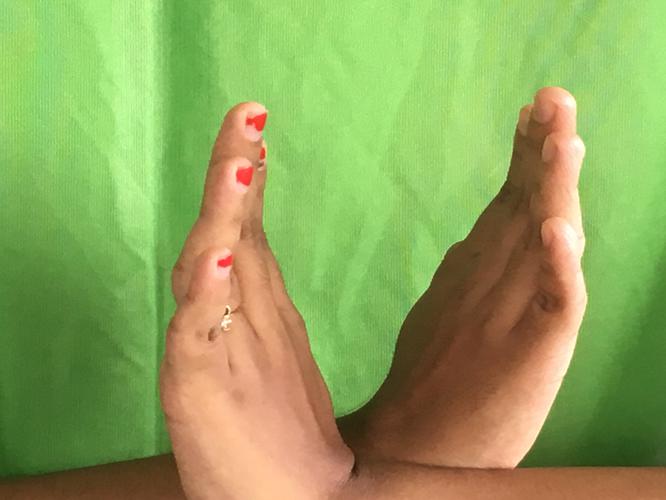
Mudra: Swastikam
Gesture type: double_hand